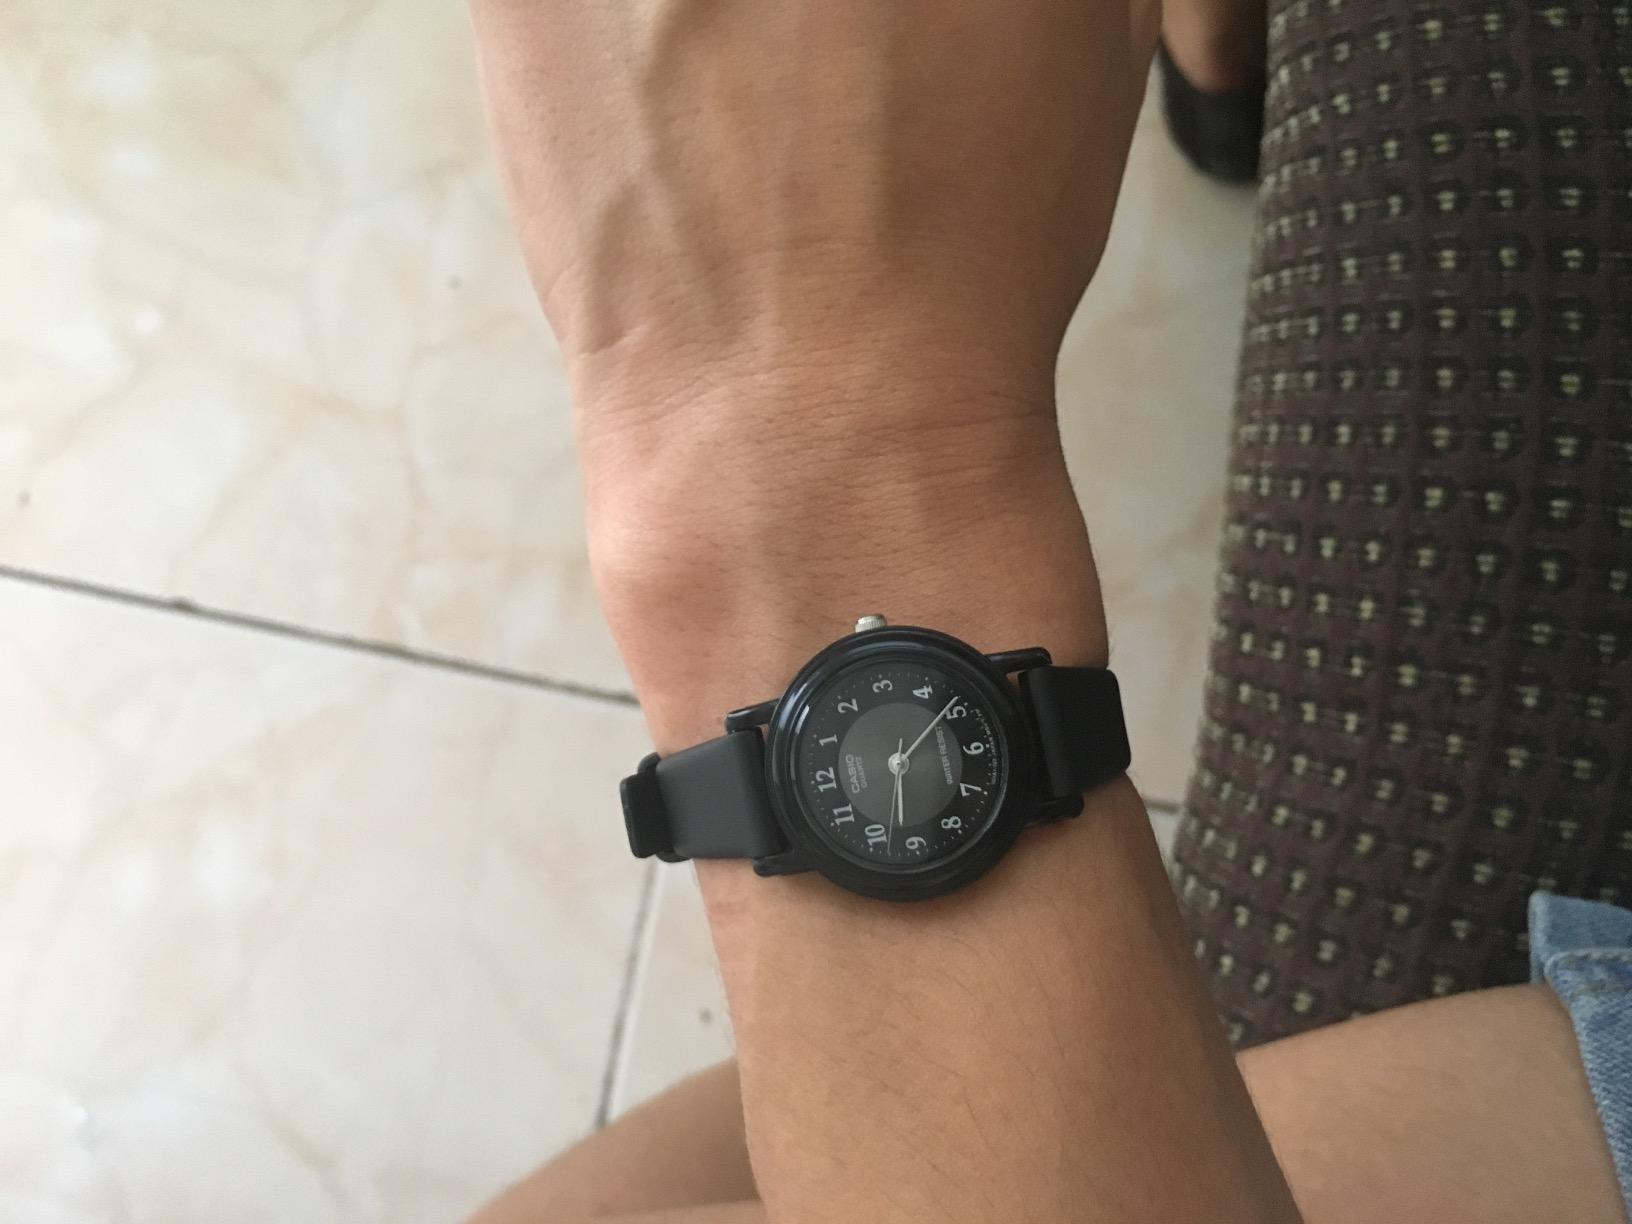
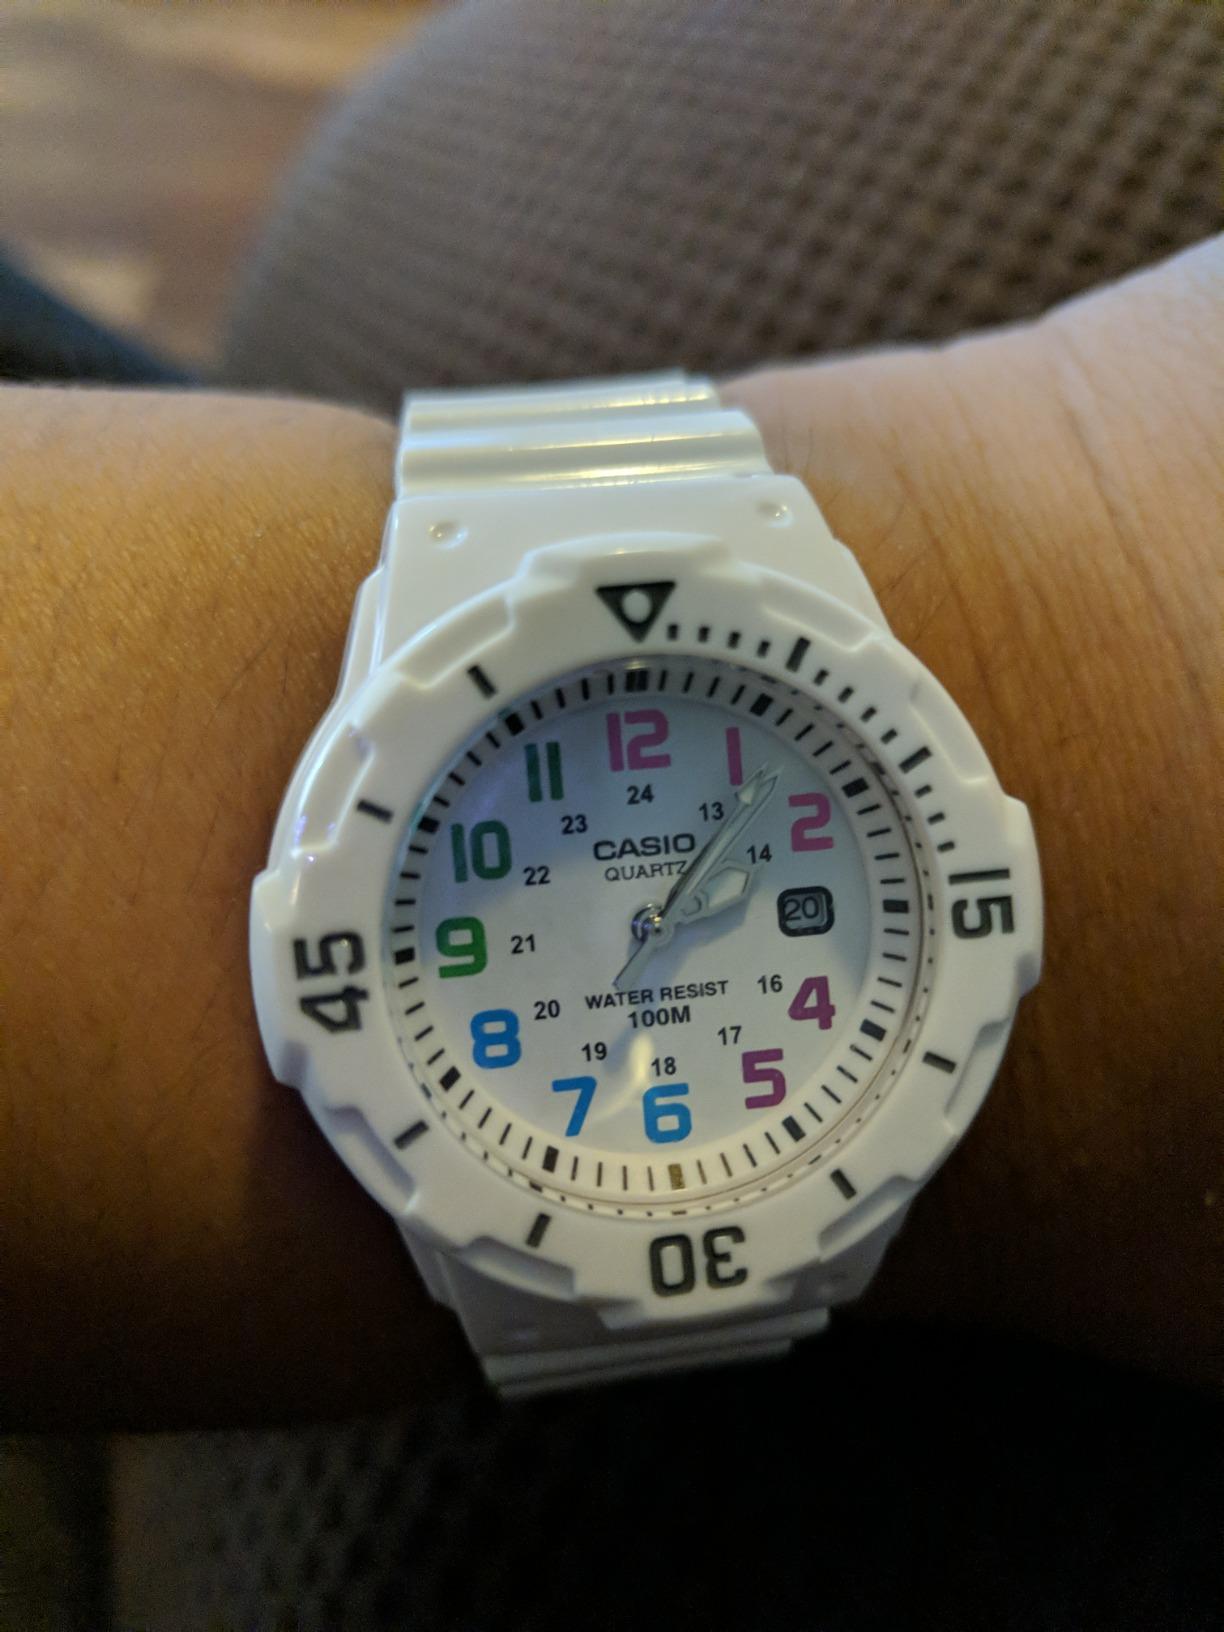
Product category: accessories_watch
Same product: no